Renewable energy commercialization

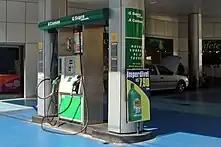
Neat ethanol on the left (A), gasoline on the right (G) at a filling station in Brazil

Solar thermal power stations include the 354 megawatt (MW) Solar Energy Generating Systems power plant in the US, Solnova Solar Power Station (Spain, 150 MW), Andasol solar power station (Spain, 100 MW), Nevada Solar One (USA, 64 MW), PS20 solar power tower (Spain, 20 MW), and the PS10 solar power tower (Spain, 11 MW). The 370 MW Ivanpah Solar Power Facility, located in California's Mojave Desert, is the world's largest solar-thermal power plant project currently under construction. Many other plants are under construction or planned, mainly in Spain and the USA. In developing countries, three World Bank projects for integrated solar thermal/combined-cycle gas-turbine power plants in Egypt, Mexico, and Morocco have been approved.